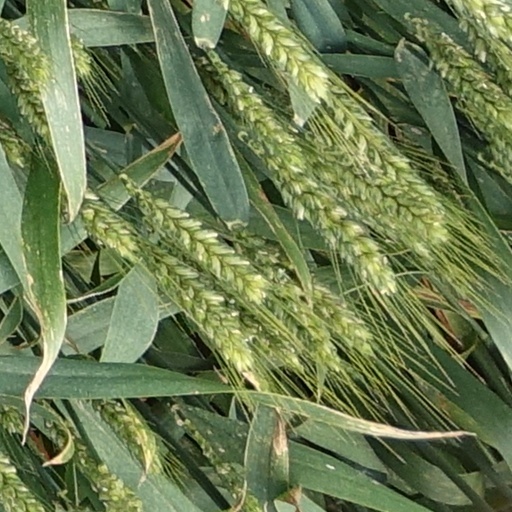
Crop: wheat